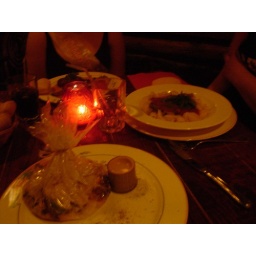
Yes mine is in a plastic bag